Impact of the COVID-19 pandemic on human rights in Argentina

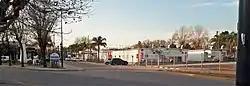
Modular Hospital in the Southern Greater Buenos Aires Area

The Fernandez administration took several measures to soften the effect of the pandemic, increasing hospital beds, purchasing ventilators and medicines.